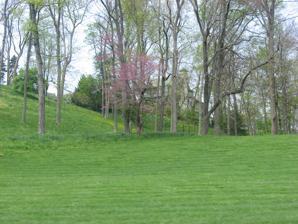
Building: Charles F. Kettering House
Country: United States of America
Year built: 1914
Historic house in Ohio, United States United States historic place Charles F. Kettering House U.S. National Register of Historic Places U.S. National Historic Landmark Seen through a row of trees Show map of Ohio Show map of the United States Location Ridgeleigh Rd., Kettering, Ohio Coordinates 39°41′37″N 84°11′38″W / 39.69361°N 84.19389°W / 39.69361; -84.19389 Area 11 acres (4.5 ha) Built 1914 Architect Schenck & Williams Architectural style Prairie School , Tudor Revival NRHP reference No. 77001080 Significant dates Added to NRHP December 22, 1977 Designated NHL December 22, 1977 The Charles F. Kettering House is a historic house on Ridgeleigh Road in Kettering, Ohio .  Built in 1914, and reconstructed after a fire in 1995, it was the primary residence of inventor Charles F. Kettering , founder of Delco Electronics .  The Tudor Revival house, also known as Ridgeleigh Terrace , was the first house in the United States with electric air conditioning using freon . The reconstructed house is now owned by Kettering Medical Center , which operates it as a conference center.  It was designated a National Historic Landmark in 1977. Description and history The Charles F. Kettering House is located on Kettering's west side, on a hill overlooking the grounds of both Kettering College and Kettering Medical Center .  It is a large Tudor Revival structure, originally designed by the Dayton firm of Schenck & Williams and built in 1914.  The original building was destroyed by fire in 1995 and was rebuilt with significant modifications from the original blueprints, primarily to the upper floors, which were redesigned to accommodate the building's function as a conference center. Charles Kettering was a successful inventor, businessman, and philanthropist.  His inventions of a reliable car engine ignition system , discovery of tetraethyl lead as a fuel additive to avoid engine knocking , and the development of freon , all contributed to the spread of the automobile in the United States.  His philanthropy included founding of the Memorial Sloan Kettering Cancer Center . See also List of National Historic Landmarks in Ohio References